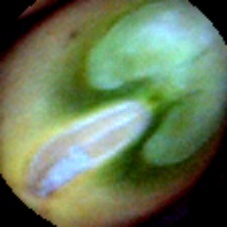
Label: Immature